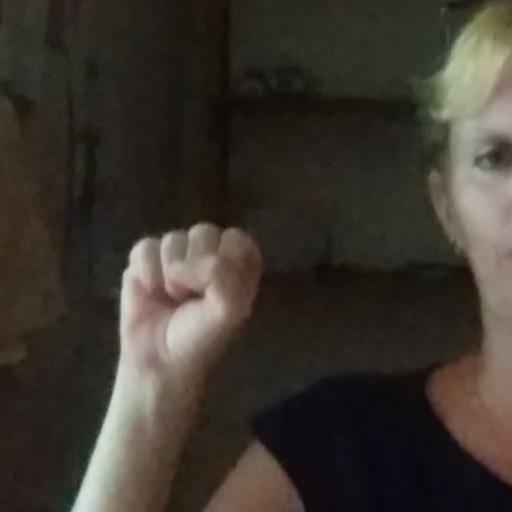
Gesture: fist